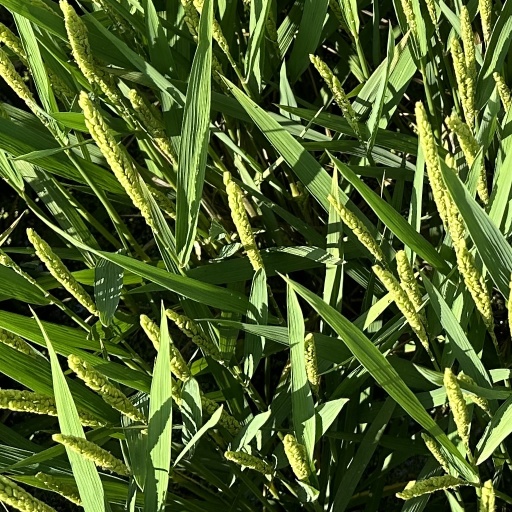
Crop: rice